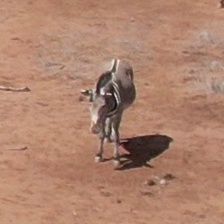
Pose orientation: front